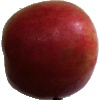
Label: apple_crimson_snow